Avaldsnes Church

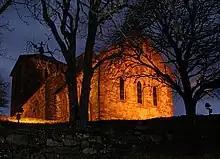
View of the church

Avaldsnes Church (formally "St. Olav's Church at Avaldsnes") is a parish church of the Church of Norway in Karmøy Municipality in Rogaland county, Norway. It is located in the village of Avaldsnes on the northern part of the island of Karmøy. It is the church for the Avaldsnes parish which is part of the Karmøy prosti (deanery) in the Diocese of Stavanger. The medieval stone church was built in a long church design by an unknown architect. The first church located here was likely built before the year 1024 on the site of Avaldsnes Kongsgård estate. The present stone church was built in 1250. The church seats about 400 people.